Pell Grant

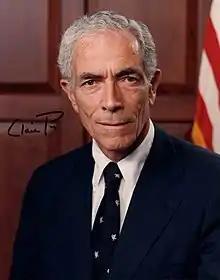
Claiborne Pell

The Higher Education Amendments of 1972 reauthorized the three campus-based programs, leaving the Economic Opportunity Grant Program with the same name, but renaming the two others: the National Defense Student Loan Program became the National Direct Student Loan or Federal Direct Student Loan Program and the Federal Supplemental Educational Opportunity Grant Program (SEOG). In addition, for-profit schools became eligible to use Title IV Funds. Also, the Educational Opportunity Grant Program was changed to no longer function as a stand-alone program of gift aid but instead was linked with the Basic Grant Program.